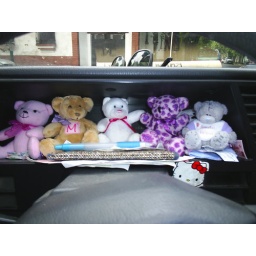
fotos osos, teddy bear in the car